Describe the emotion expressed in this image:  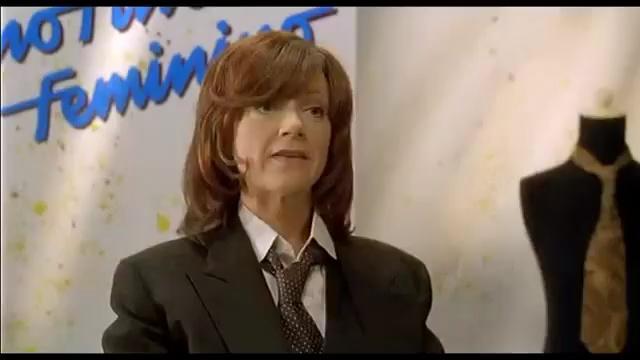
This person displays Suffering, valence and arousal with low intensity.